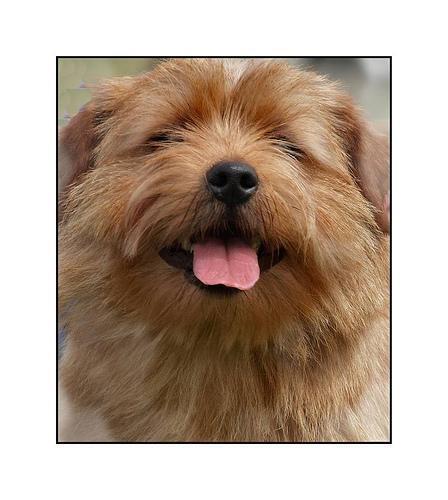
Norfolk_terrier